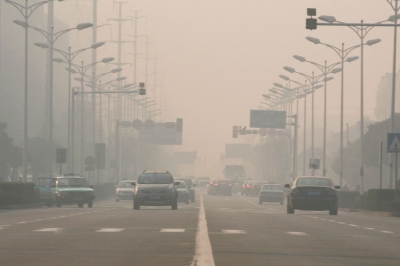
Weather: foggy or hazy